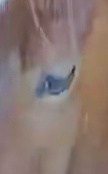
Face region: eyes (orbital_tightening_and_eye_area)
Pain indicator: obviously_present